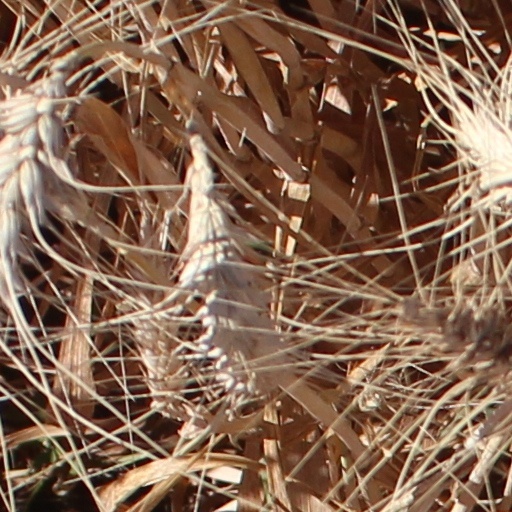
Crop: wheat